Patliputra Sports Complex

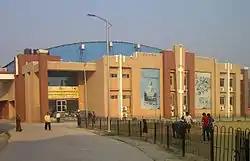
Patliputra Sports Complex

The Patliputra Stadium at the Patliputra Sports Complex is a multi-purpose stadium in Kankarbagh, Patna, Bihar. The first Women World Cup Kabaddi Championship was held here in its inaugural year, in which 16 countries had participated. It also hosted seven league matches of new Pro Kabaddi League with its home team Patna Pirates from 7 to 10 August in 2014.